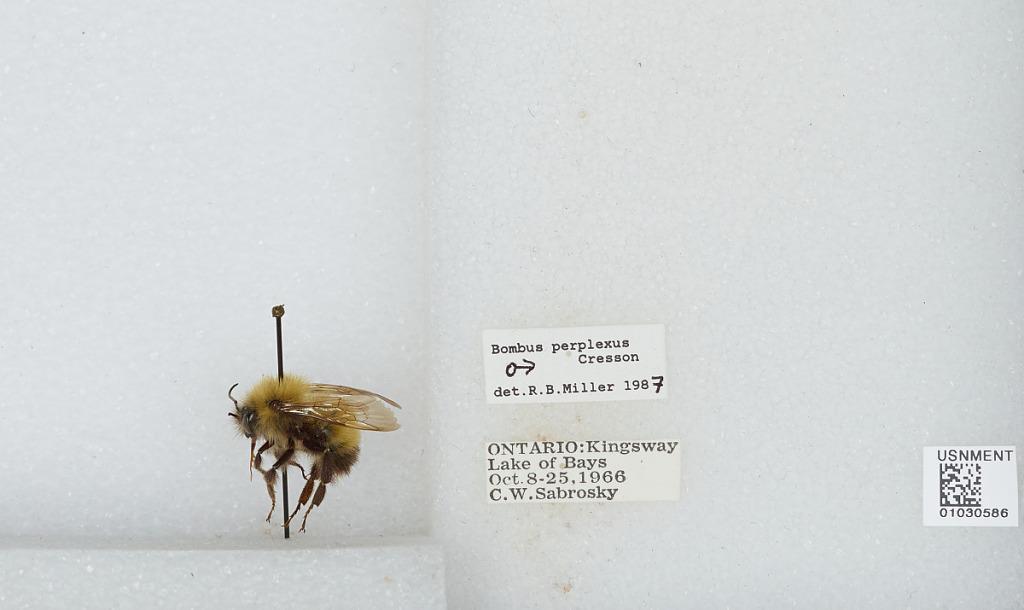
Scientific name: Bombus (Pyrobombus) perplexus Cresson
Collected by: C. Sabrosky
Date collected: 1966-10-8
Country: Canada
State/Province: Ontario
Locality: Kingsway Lake of Bays
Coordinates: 45.1643, -79.1027